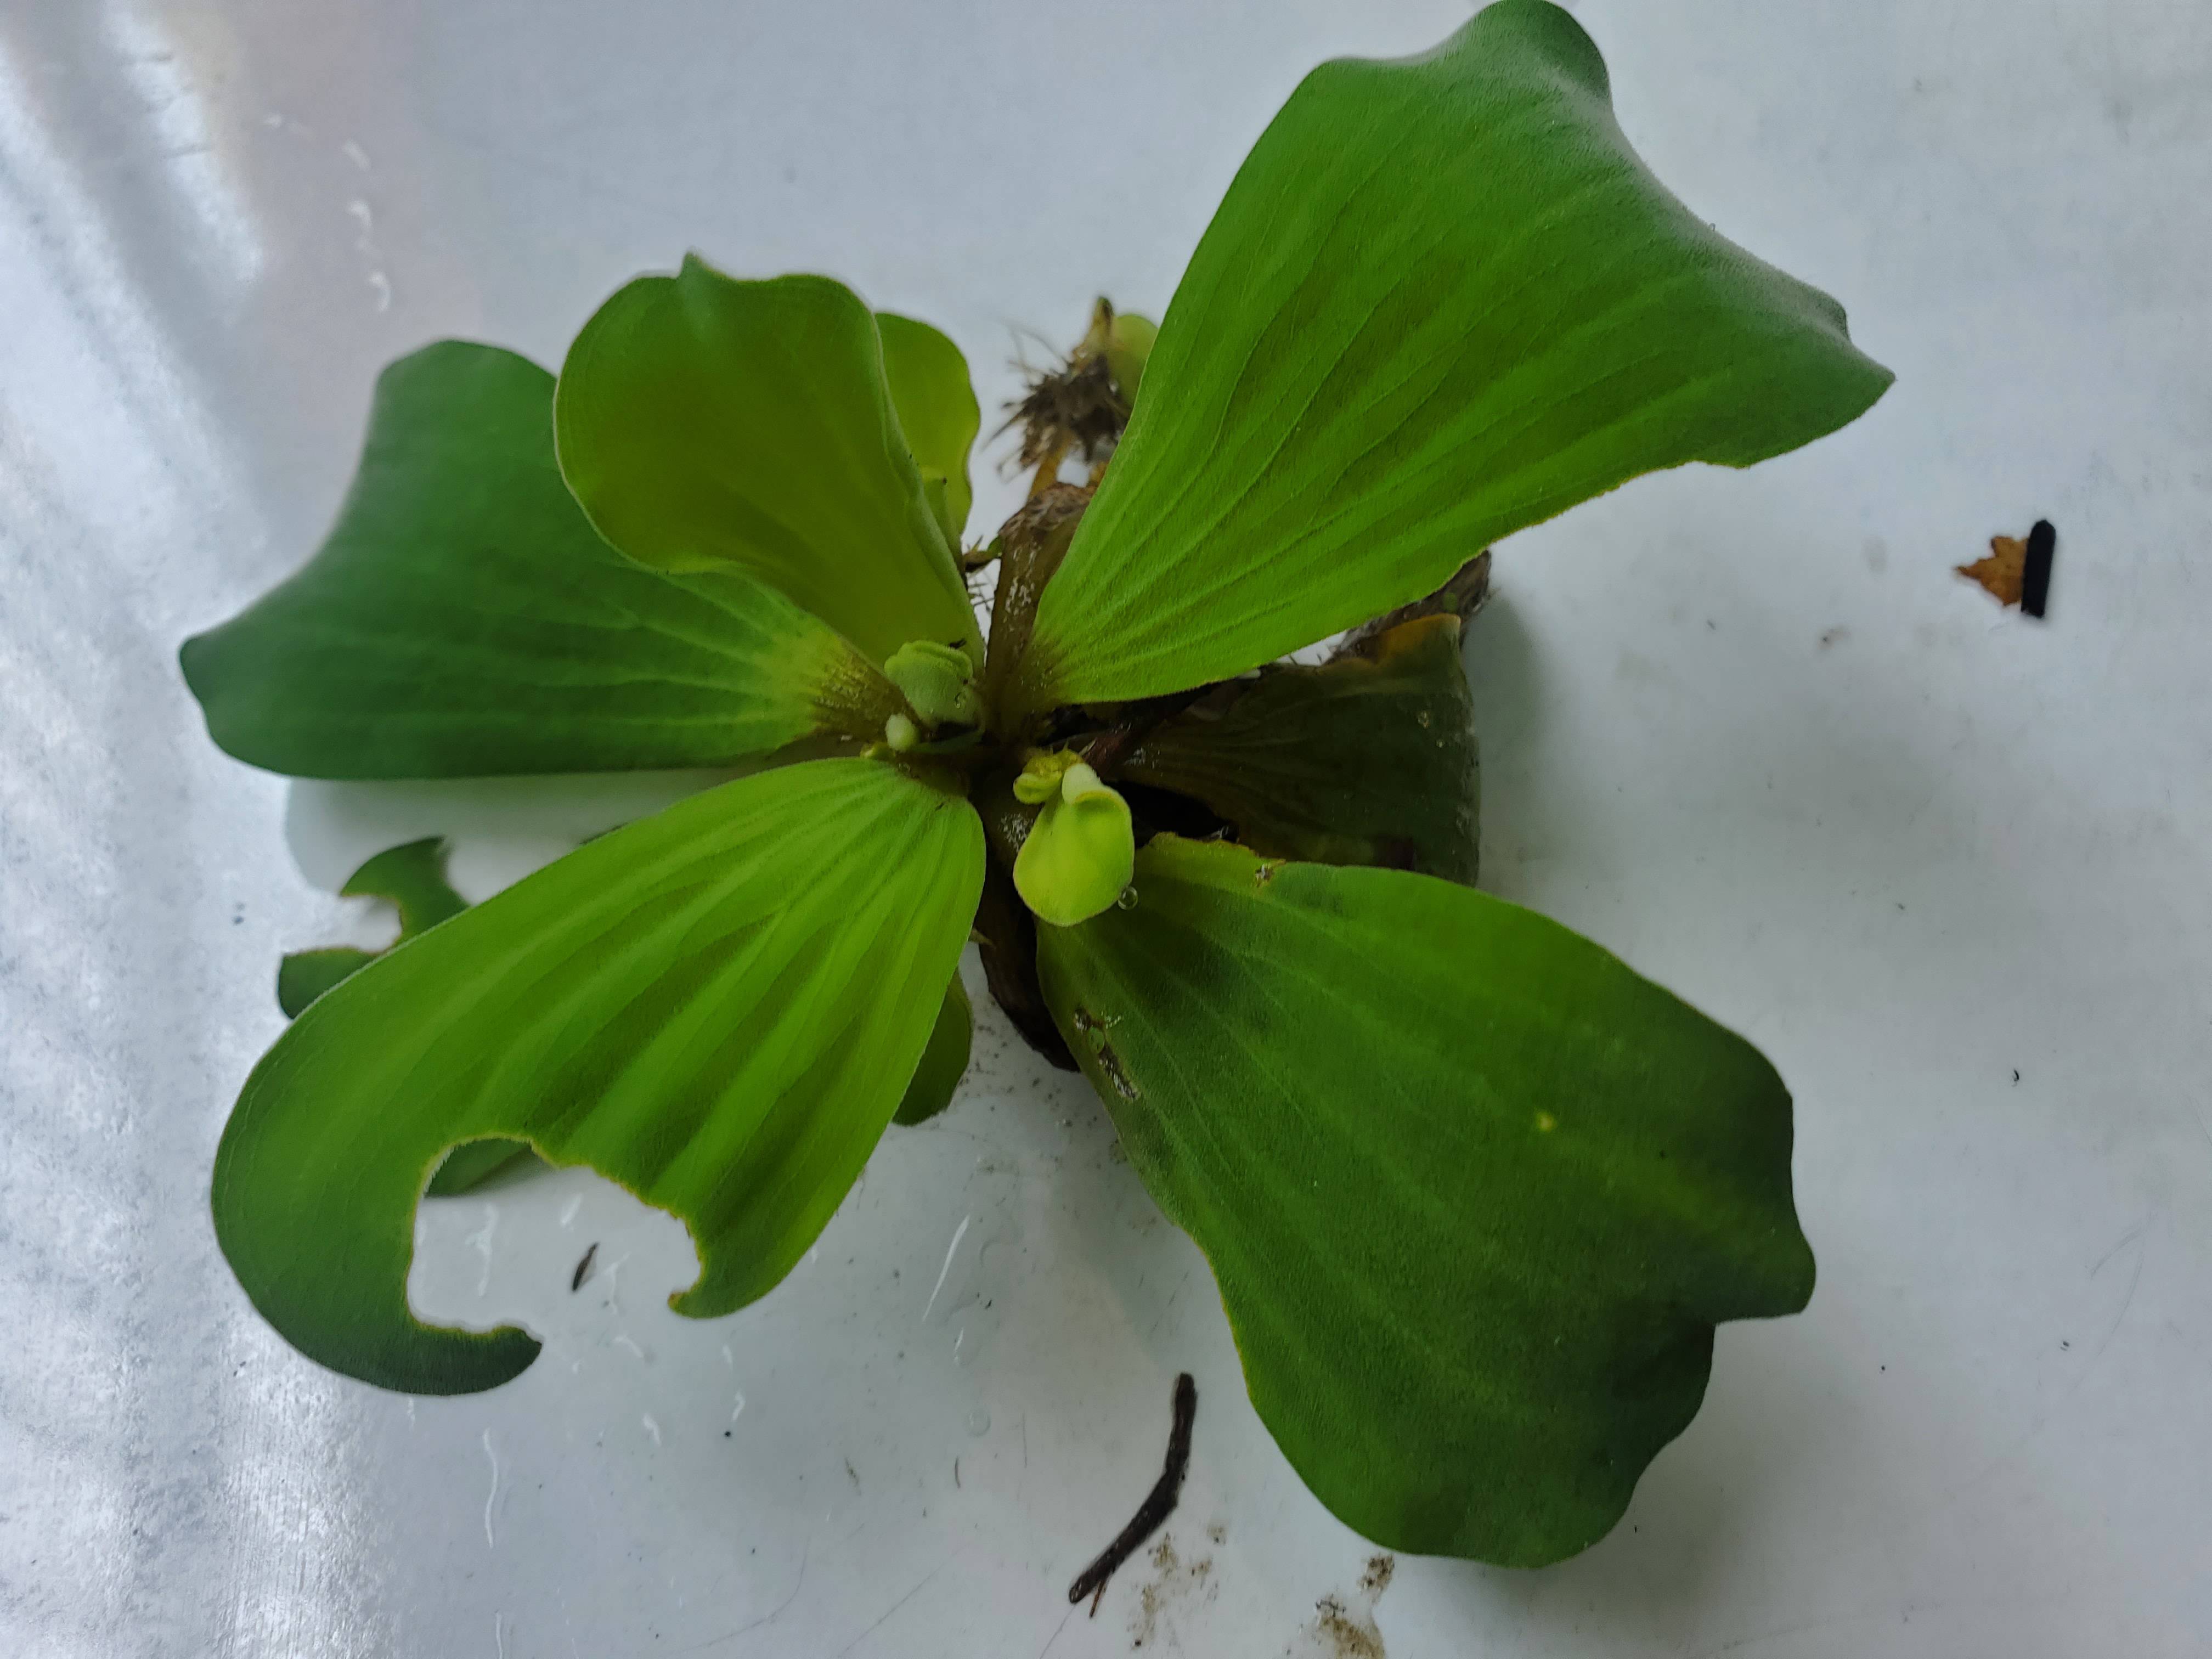
Species: Water Lettuce (Pistia stratiotes)